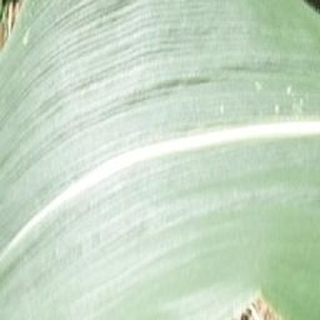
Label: healthy_corn